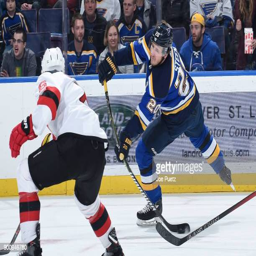
olympic athlete takes a shot against sports team